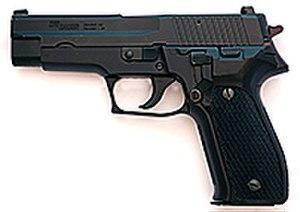
L’équipement de la British Army regroupe les armes légères, les chars d'assaut, les avions, bateaux, l'artillerie et les véhicules de transport utilisés par l'armée de terre britannique.